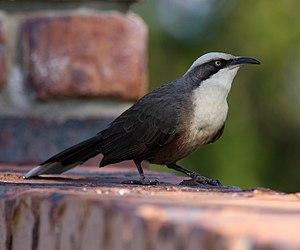
Un Pomatostome à calotte grise (Pomatostomus temporalis) photographié à Samford, dans le Queensland (Australie).
Le Pomatostome à calotte grise est une espèce de passereau de la famille des Pomatostomidae.